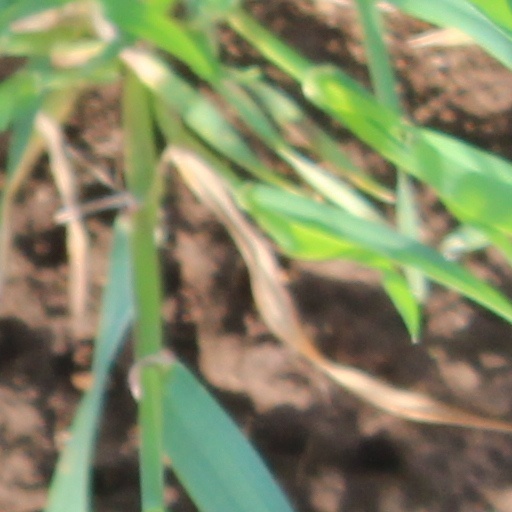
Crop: wheat